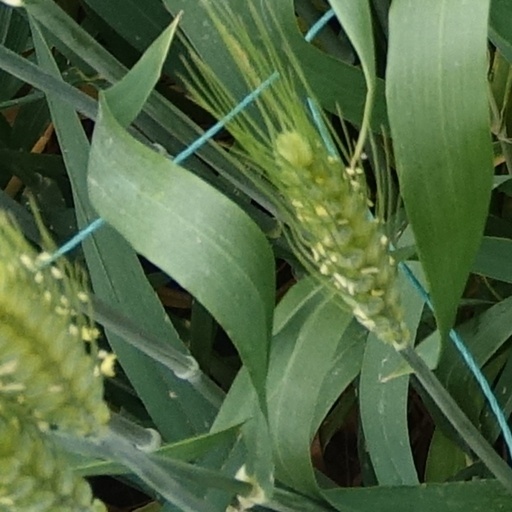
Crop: wheat